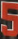
Number: 5